The Lawful Cheater

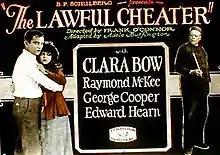
Theatrical release poster

The Lawful Cheater, sometimes referred to as Lawful Cheaters, is a 1925 American silent crime drama film written by Frank O'Connor and Adele Buffington. The film was directed by O'Connor for B.P. Schulberg Productions, and starred Clara Bow, David Kirby, and Raymond McKee. After its 1925 U.S. theatrical release, the film was banned by the British Board of Film Censors.